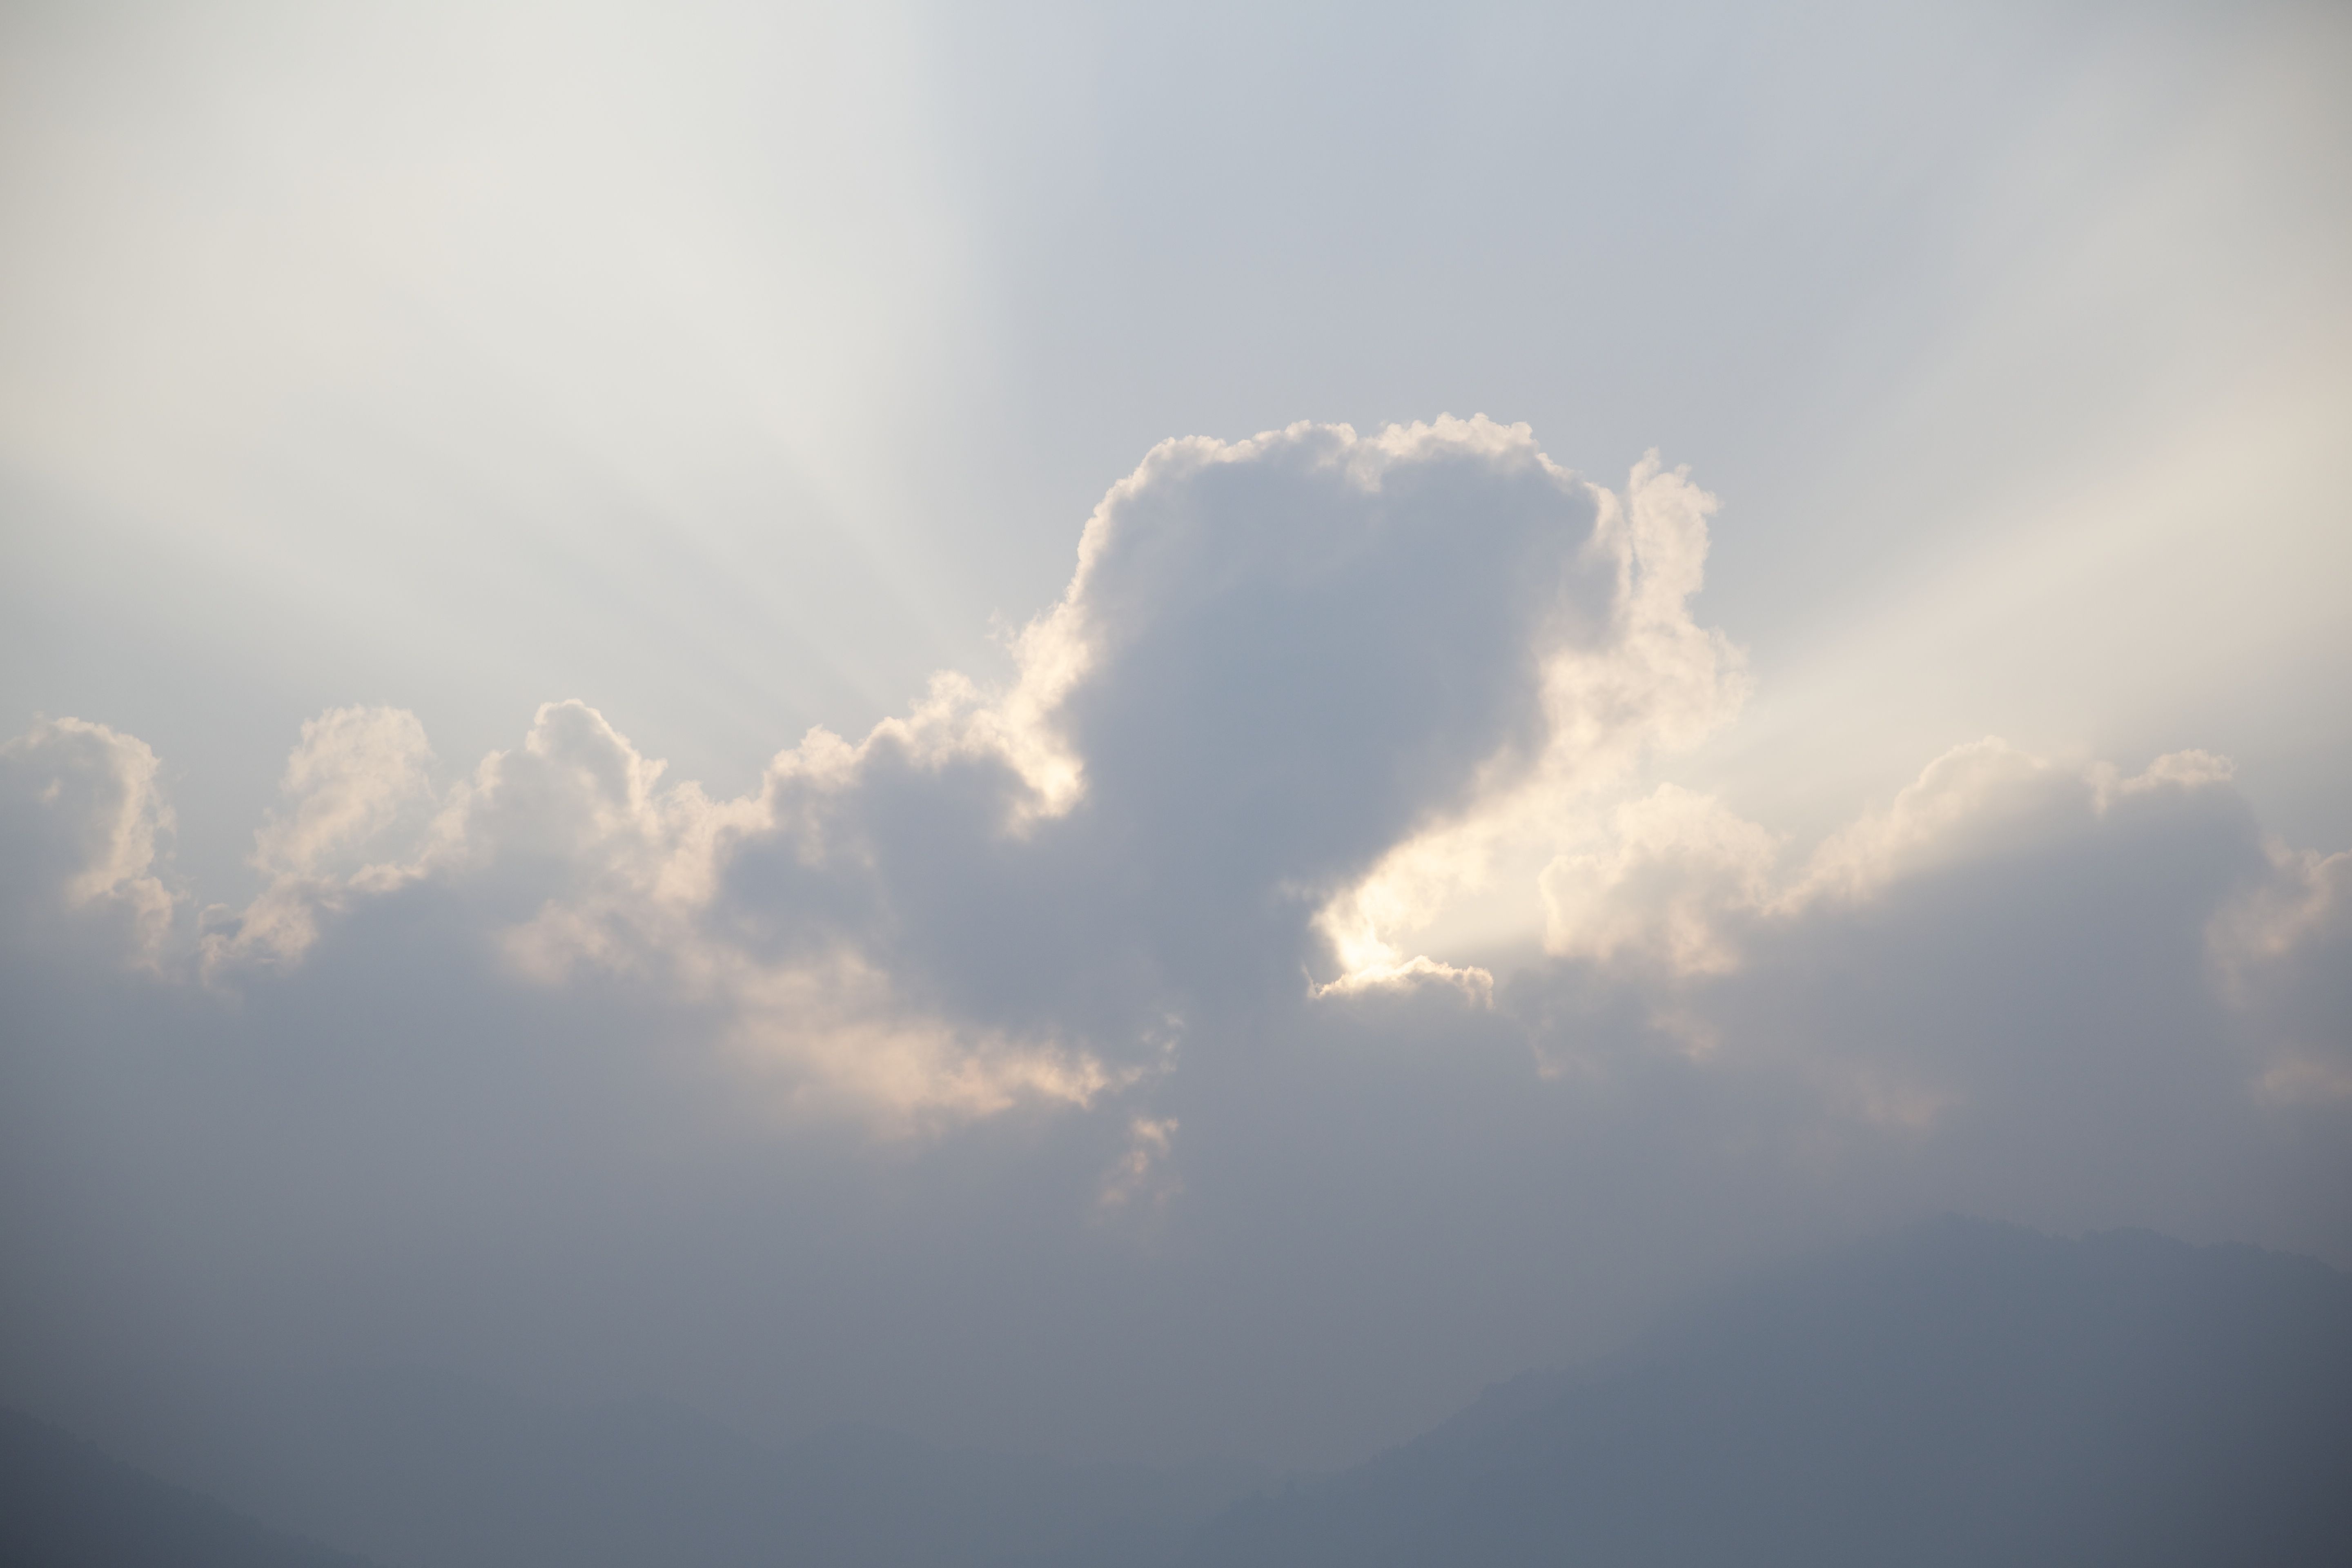
light, cloud, sky, sun, sunlight, atmosphere, daytime, weather, cumulus, early in the morning, the clouds, meteorological phenomenon, atmosphere of earth